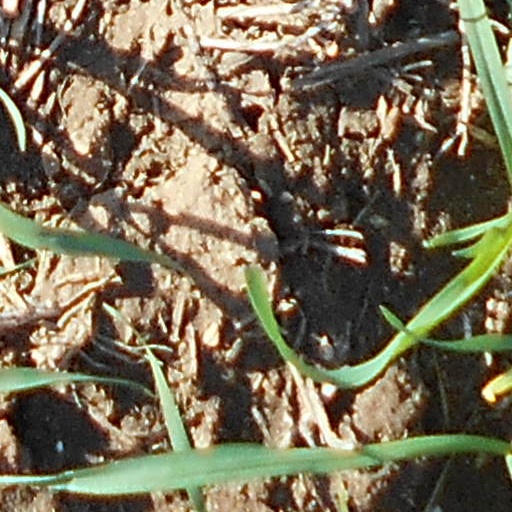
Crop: wheat